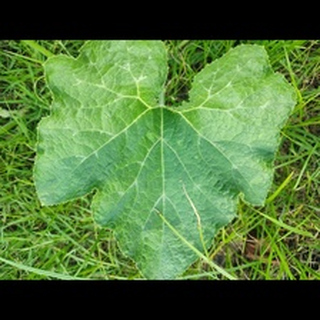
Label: healthy_pumpkin